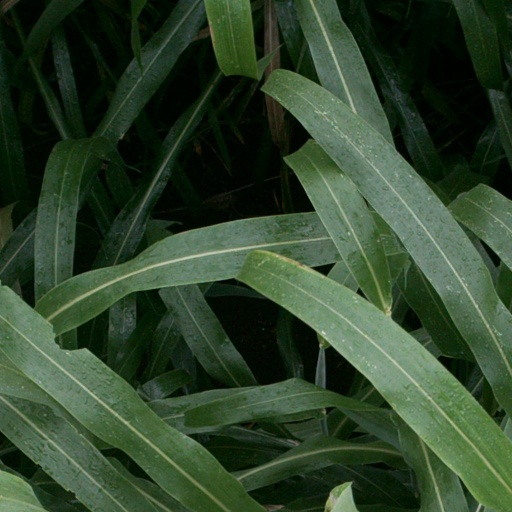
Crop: sorghum